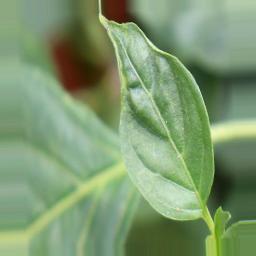
Label: mites_and_trips